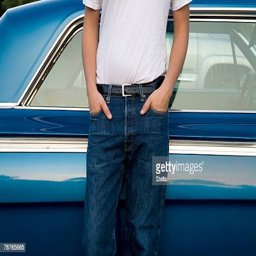
a man leaning against a vintage car